ASS Altenburger

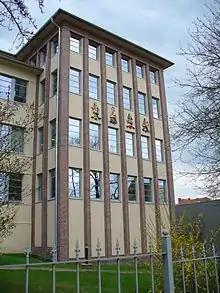
The playing card factory in Altenburg

ASS Altenburger is since 2003 the trademark of the German playing card manufacturer Spielkartenfabrik Altenburg, based in the town of Altenburg. The firm is owned by Cartamundi, of Turnhout, Belgium. ASS ("Altenburger und Stralsunder Spielkartenfabrik") claims to be the market leader in Germany for playing cards. Every year almost 40 million packs of cards of many different types are manufactured in Altenburg.